Eduardo Ferreyros Kuppers

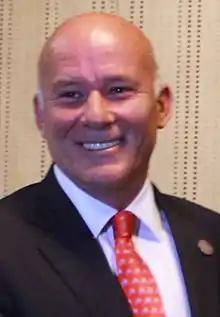
Ferreyros in 2016

Eduardo Ferreyros Kuppers (born 13 October 1959 in San Isidro, Lima, Peru) is the Peruvian Minister of Foreign Commerce and Tourism under President Pedro Pablo Kuczynski, from 28 July 2016 to 2 April 2018.